Museo Nacional de Culturas Populares

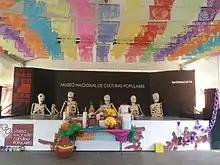
Museum decorated for Day of the Dead.

The museum was established as part of the acknowledgement in the latter 20th century that Mexico consists of various ethnicities and cultures. The term “culturas populares” (popular cultures) refers to indigenous peoples as well as those of different regions, and different socioeconomic levels. Its primary function is to document, promote and foment creative activities in the various subcultures of Mexico in both rural and urban areas through exhibitions and other activities. These activities include collections of art and other objects, photography, film, sound and documentation. The elements of these popular cultures are to be promoted as part of Mexico's national heritage. The main goal of the museum is not to form a large permanent collection but rather to stimulate the formation of museums and other institutions related to various topics. The museum is a part of the Dirección General de Culturas Populares which is a subsidiary of the Consejo Nacional para la Cultura y las Artes . The museum receives about 1.1 million visitors each year, who come to see its frequent temporary exhibitions and other events.